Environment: lab
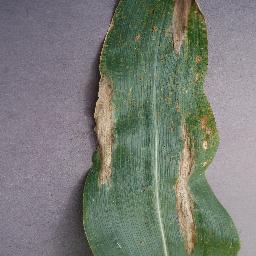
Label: northern_corn_leaf_blight